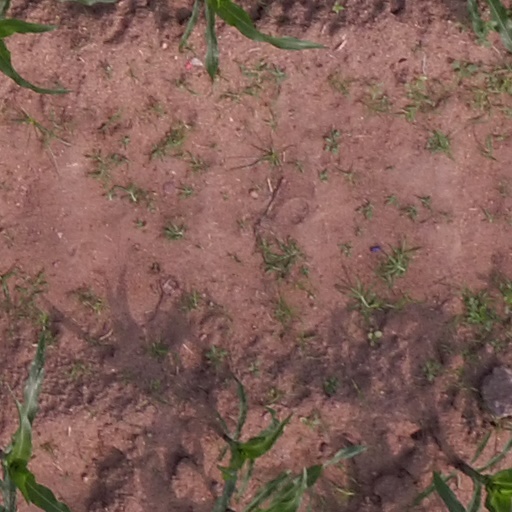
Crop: maize; corn